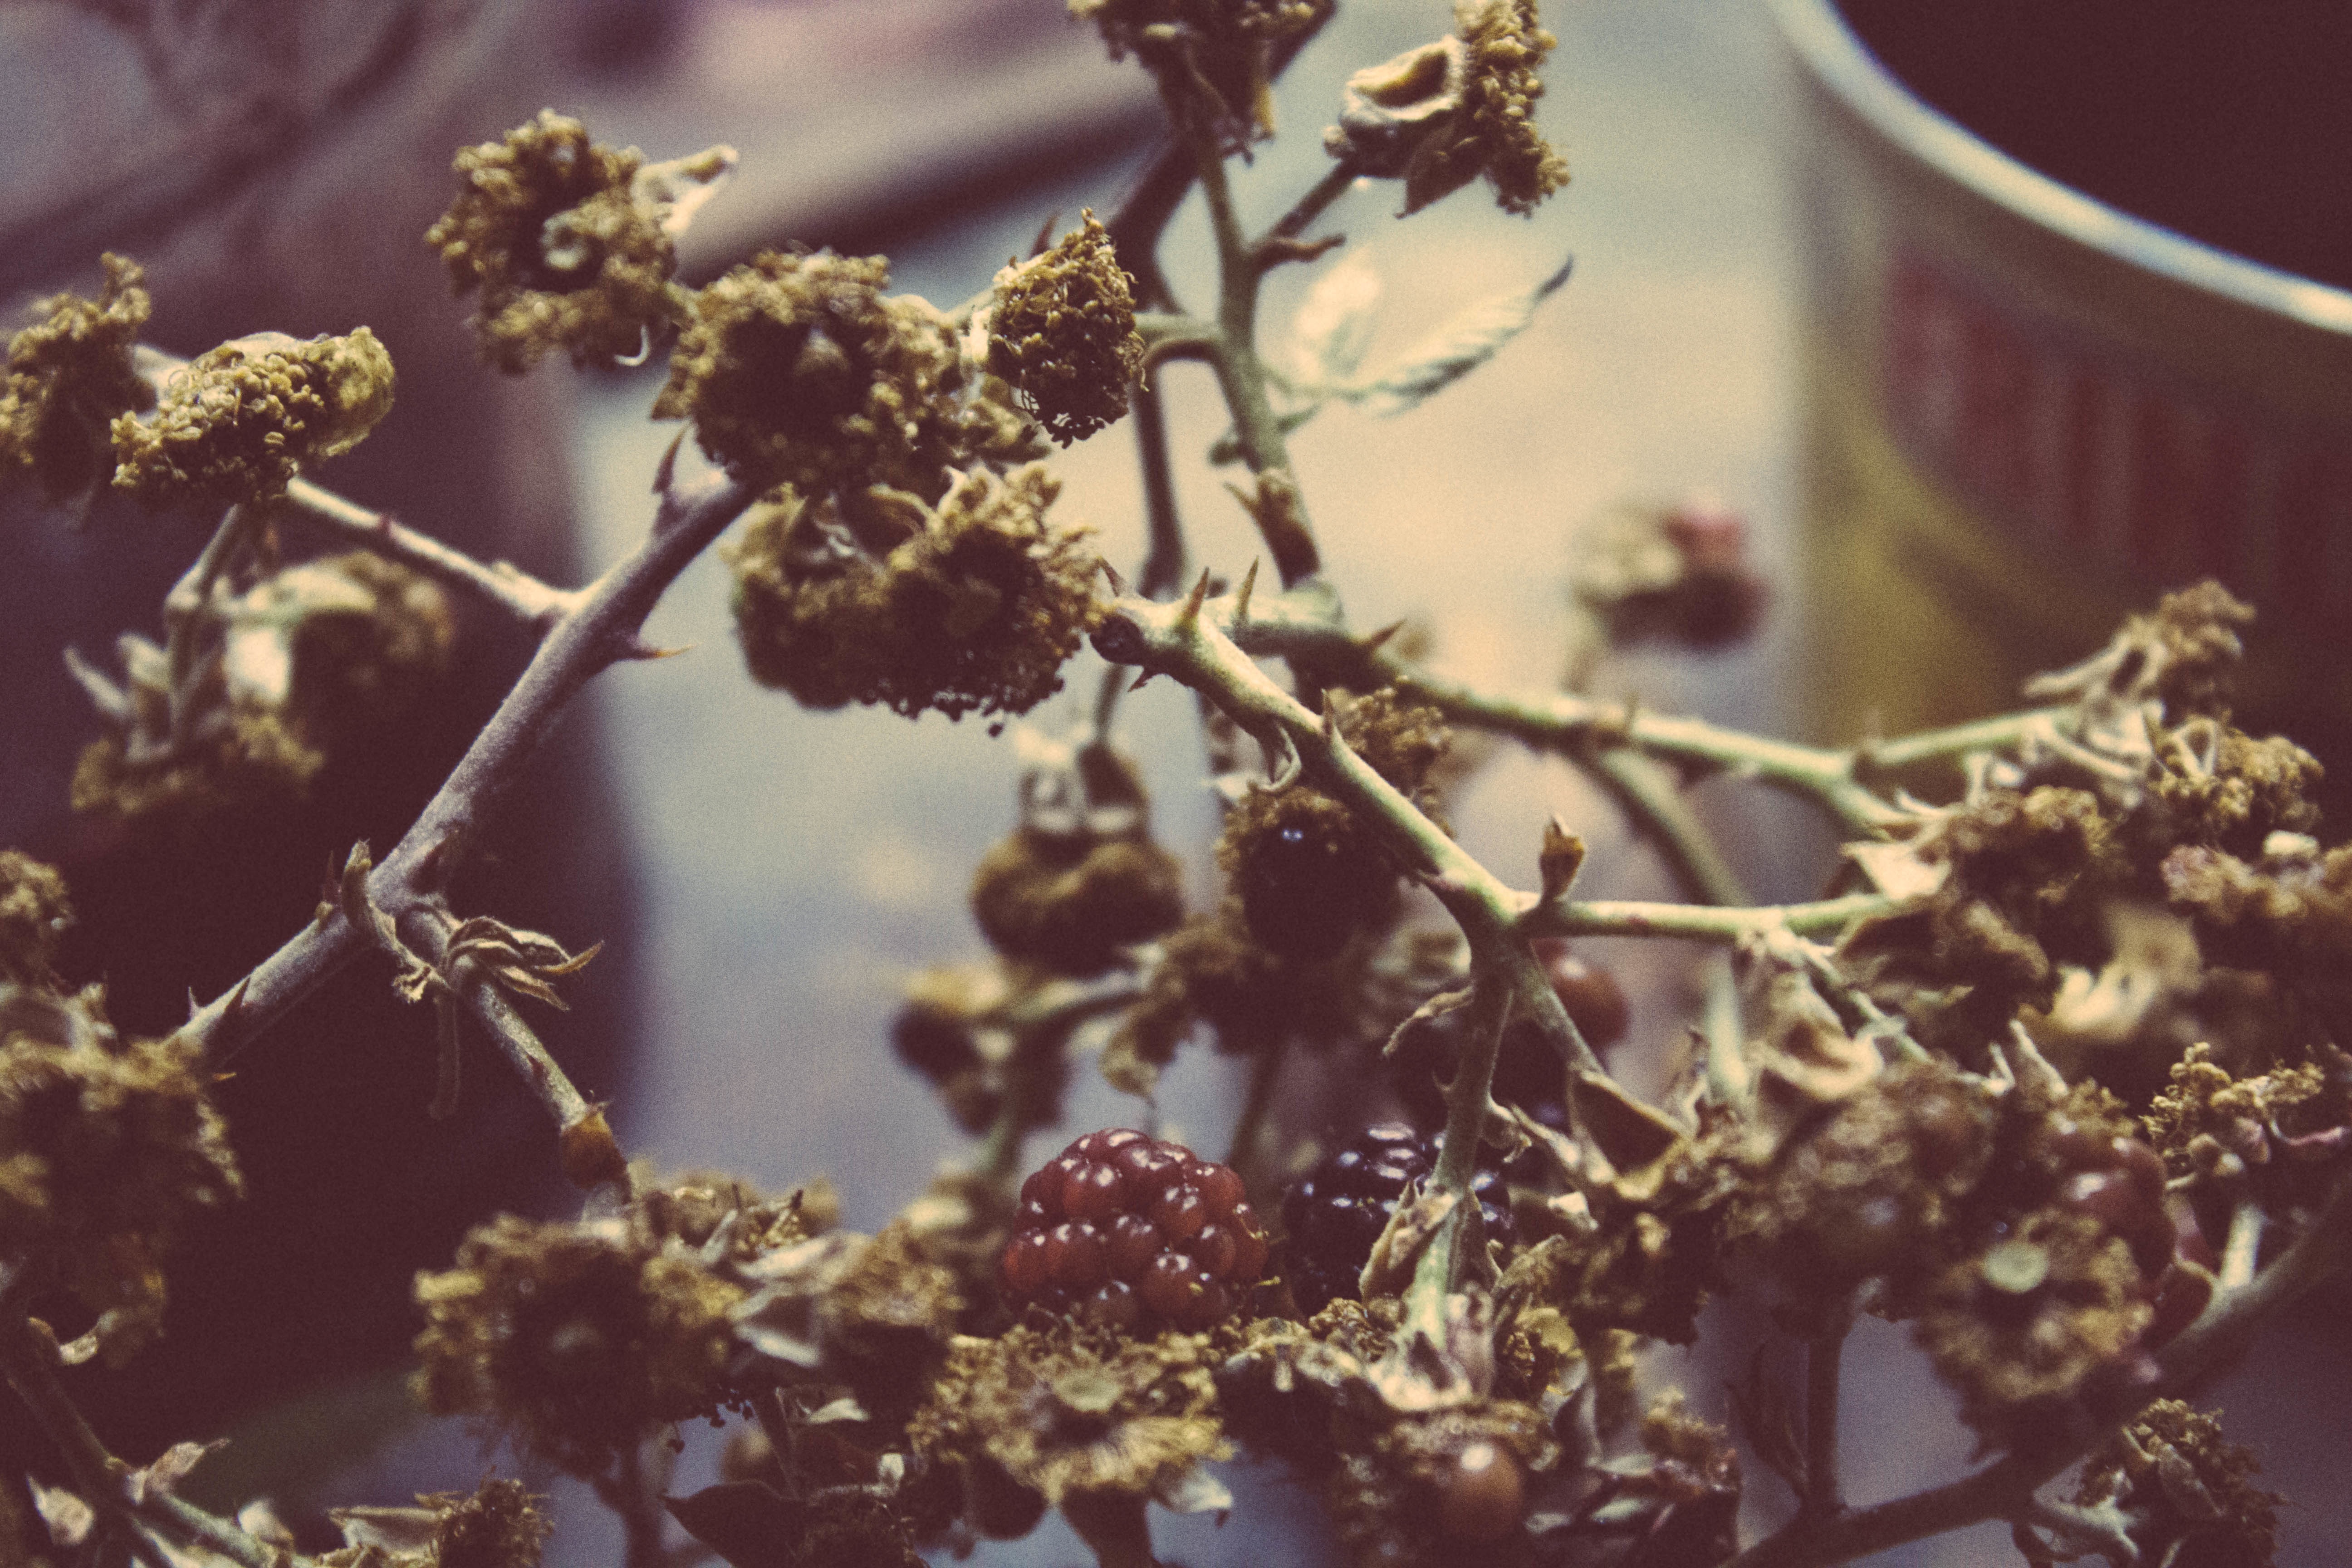
tree, branch, blossom, plant, photography, leaf, flower, frost, food, spring, produce, autumn, flora, season, twig, close up, macro photography